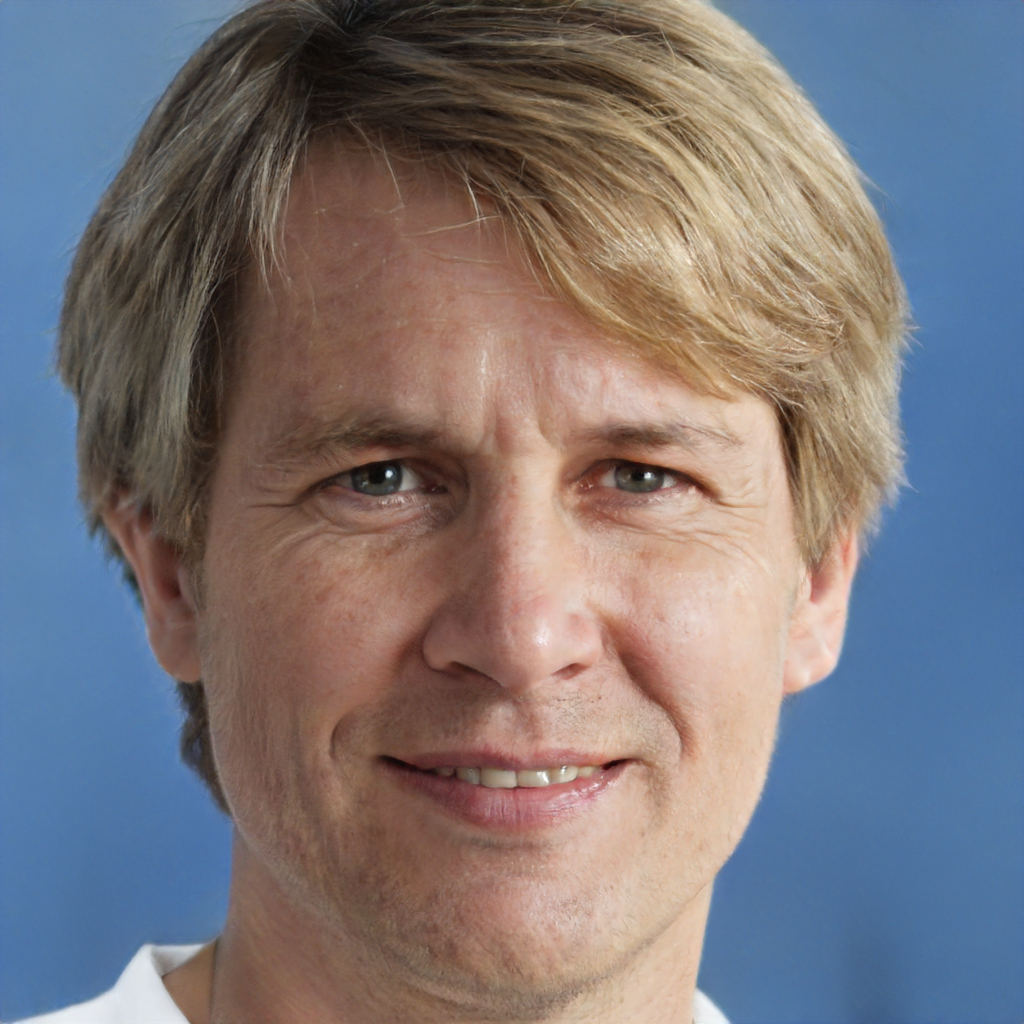
Label: Colored